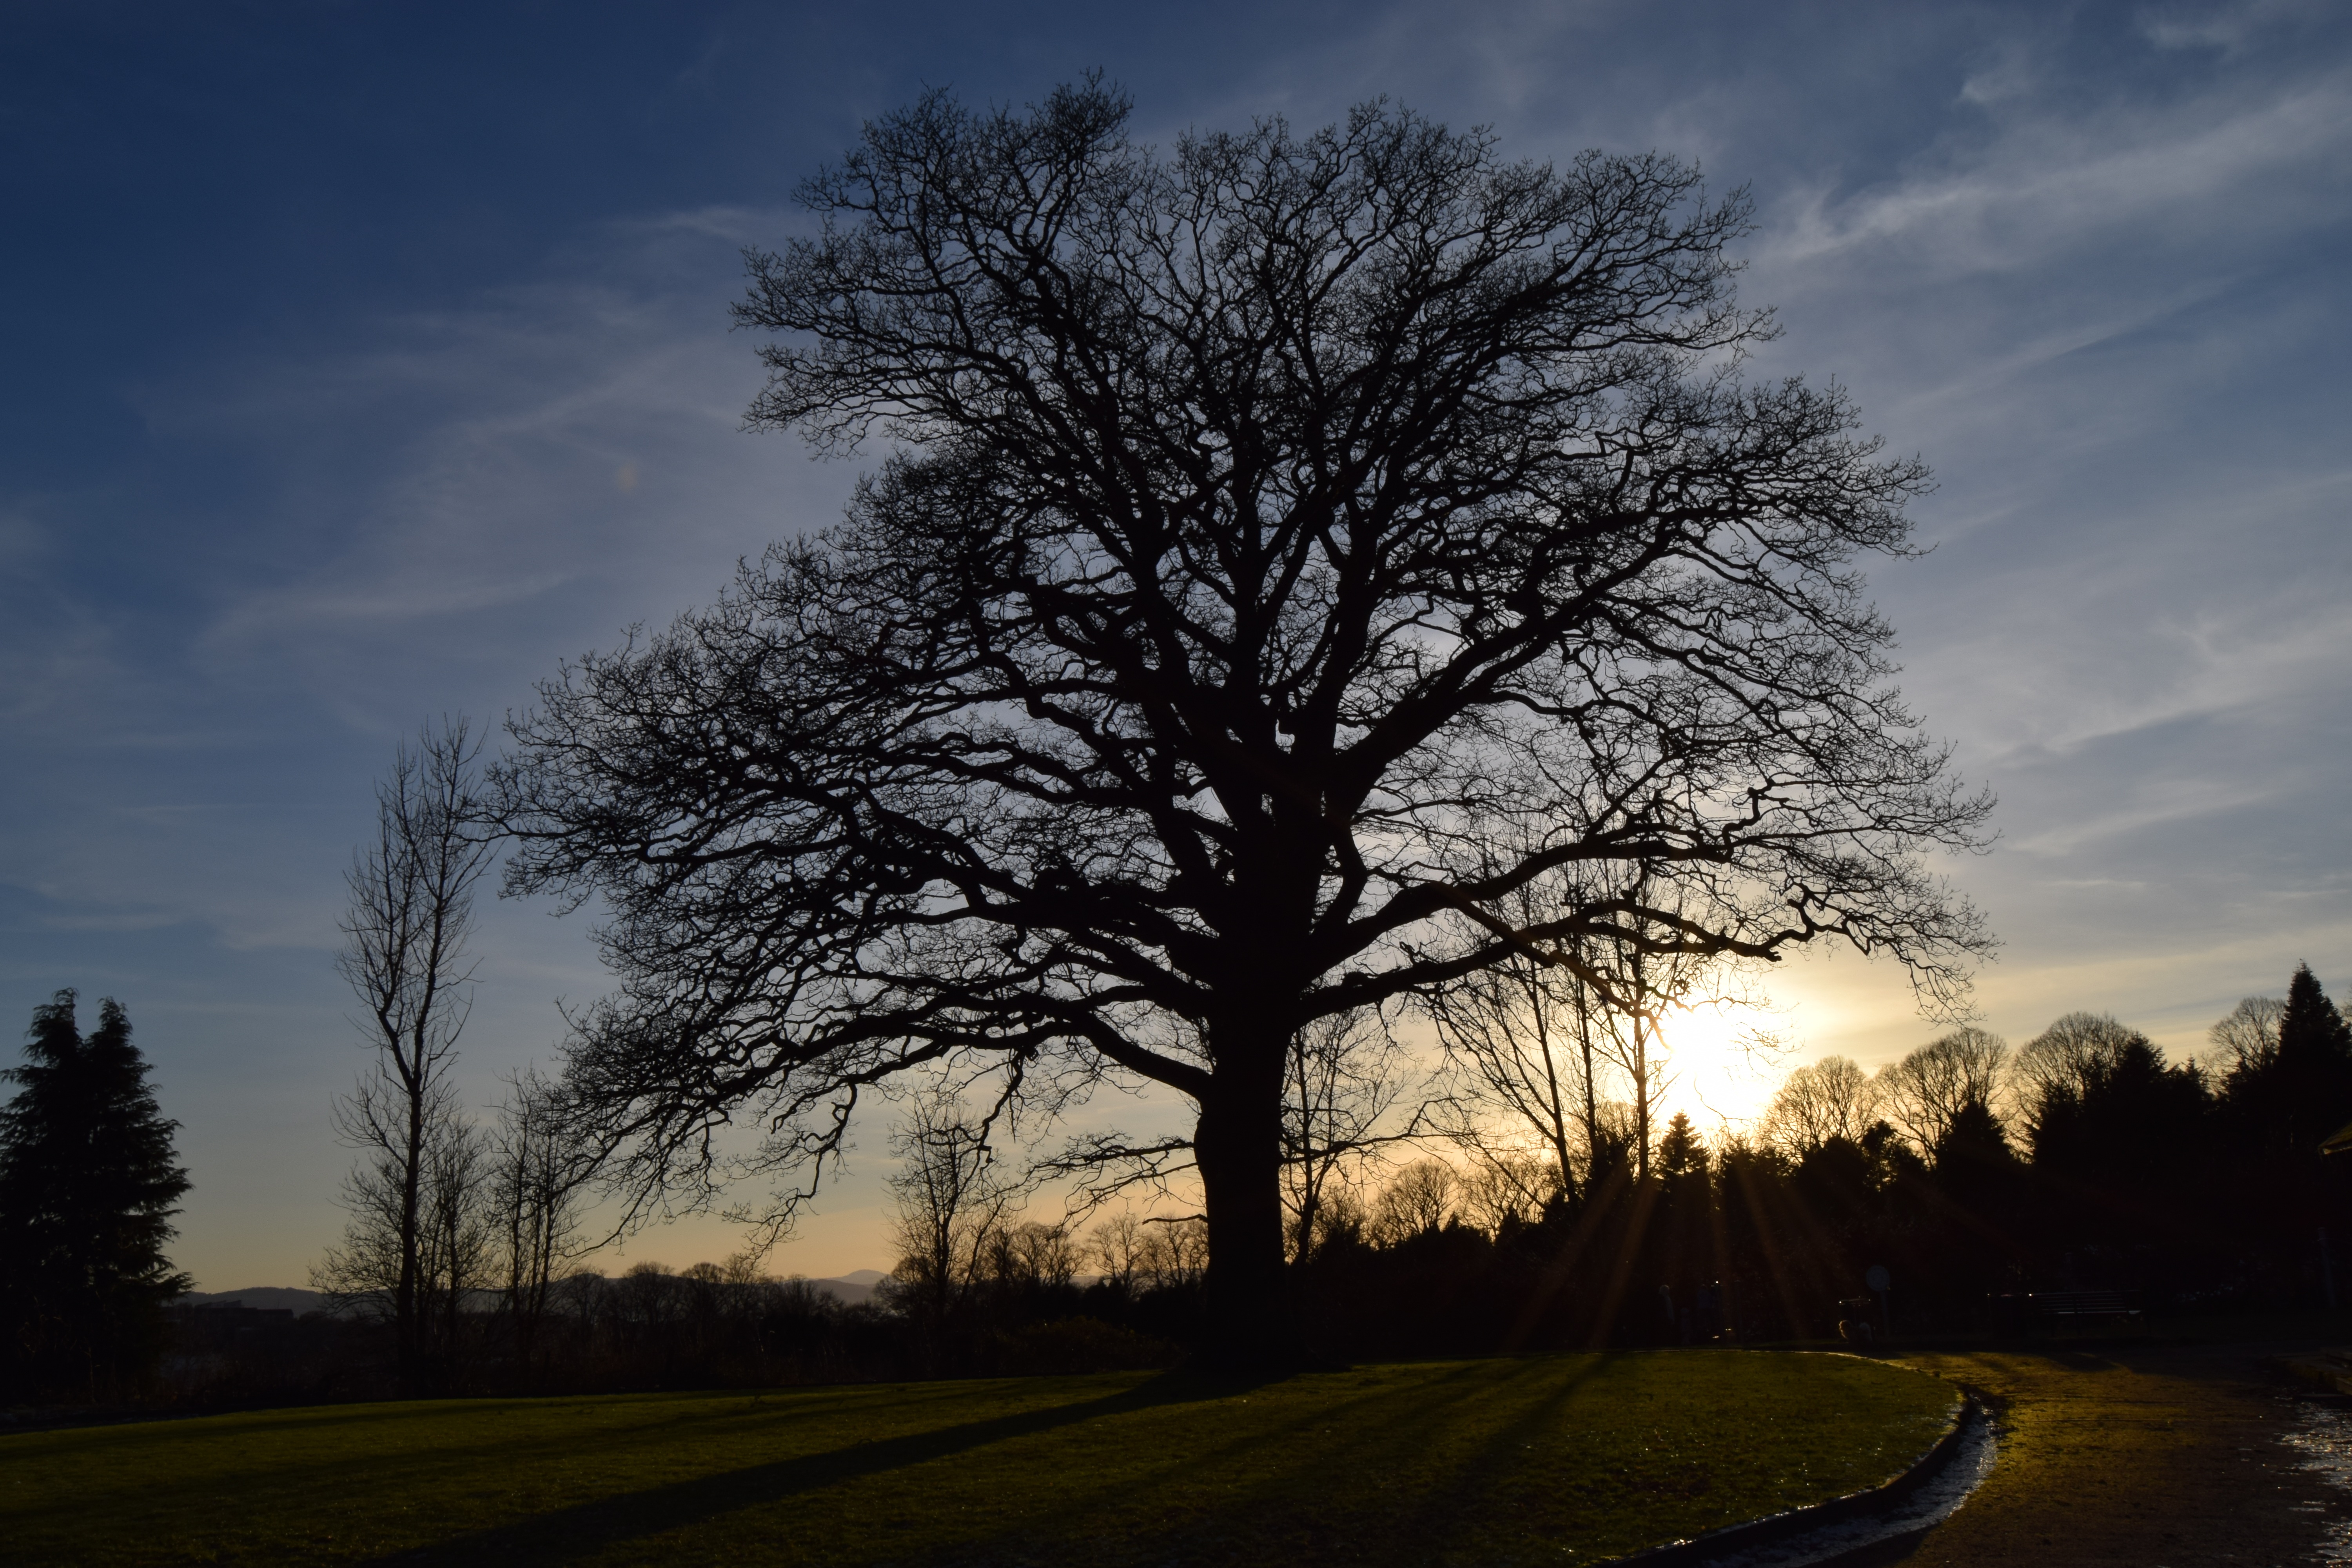
landscape, tree, nature, branch, cloud, plant, sky, sunrise, sunset, mist, field, sunlight, morning, hill, dawn, atmosphere, dusk, evening, natural, park, big, rural area, big tree, atmospheric phenomenon, woody plant